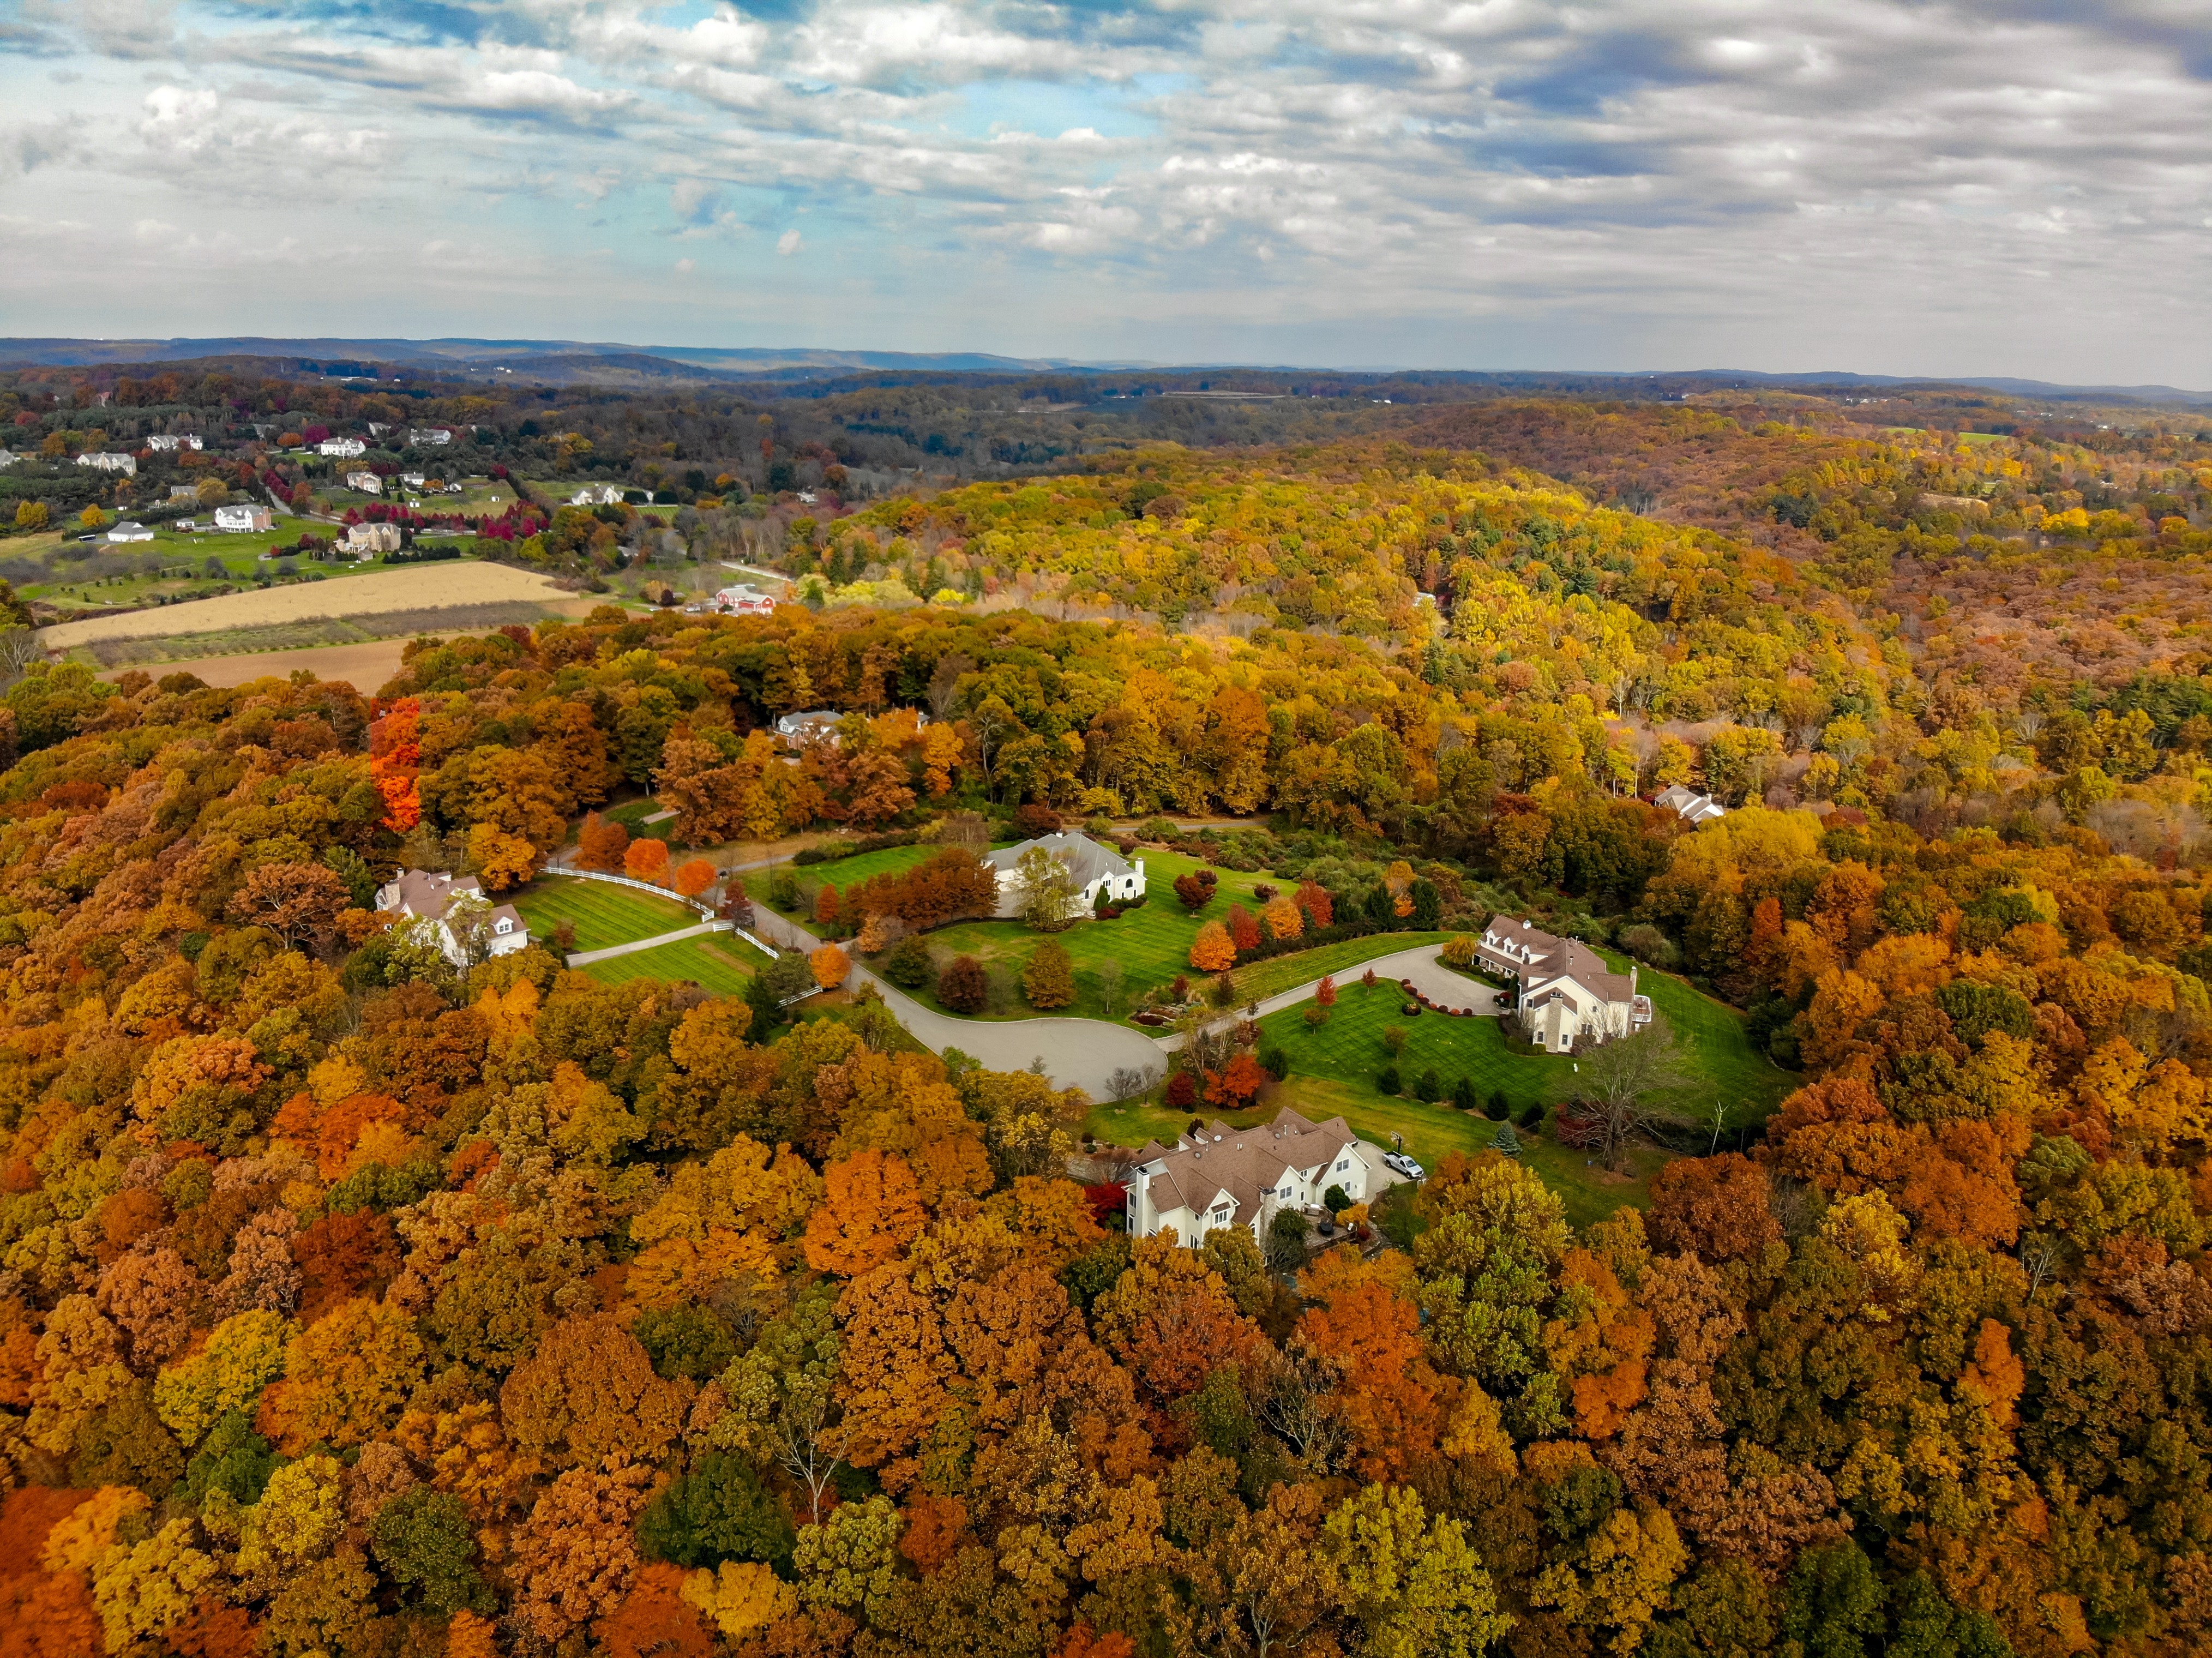
aerial photography, nature, natural landscape, leaf, sky, autumn, wilderness, natural environment, bird's eye view, tree, landscape, photography, hill, grass, plant, roof, tundra, mountain, city, house, terrain